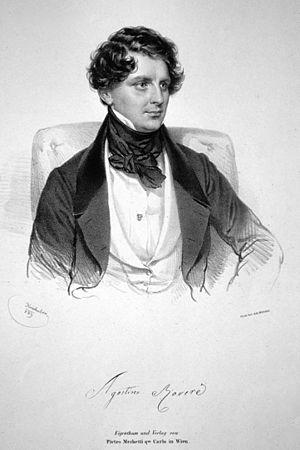
Agostino Rovere est un chanteur d'opéra italien, basse.